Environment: lab
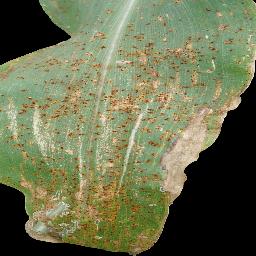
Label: common_rust